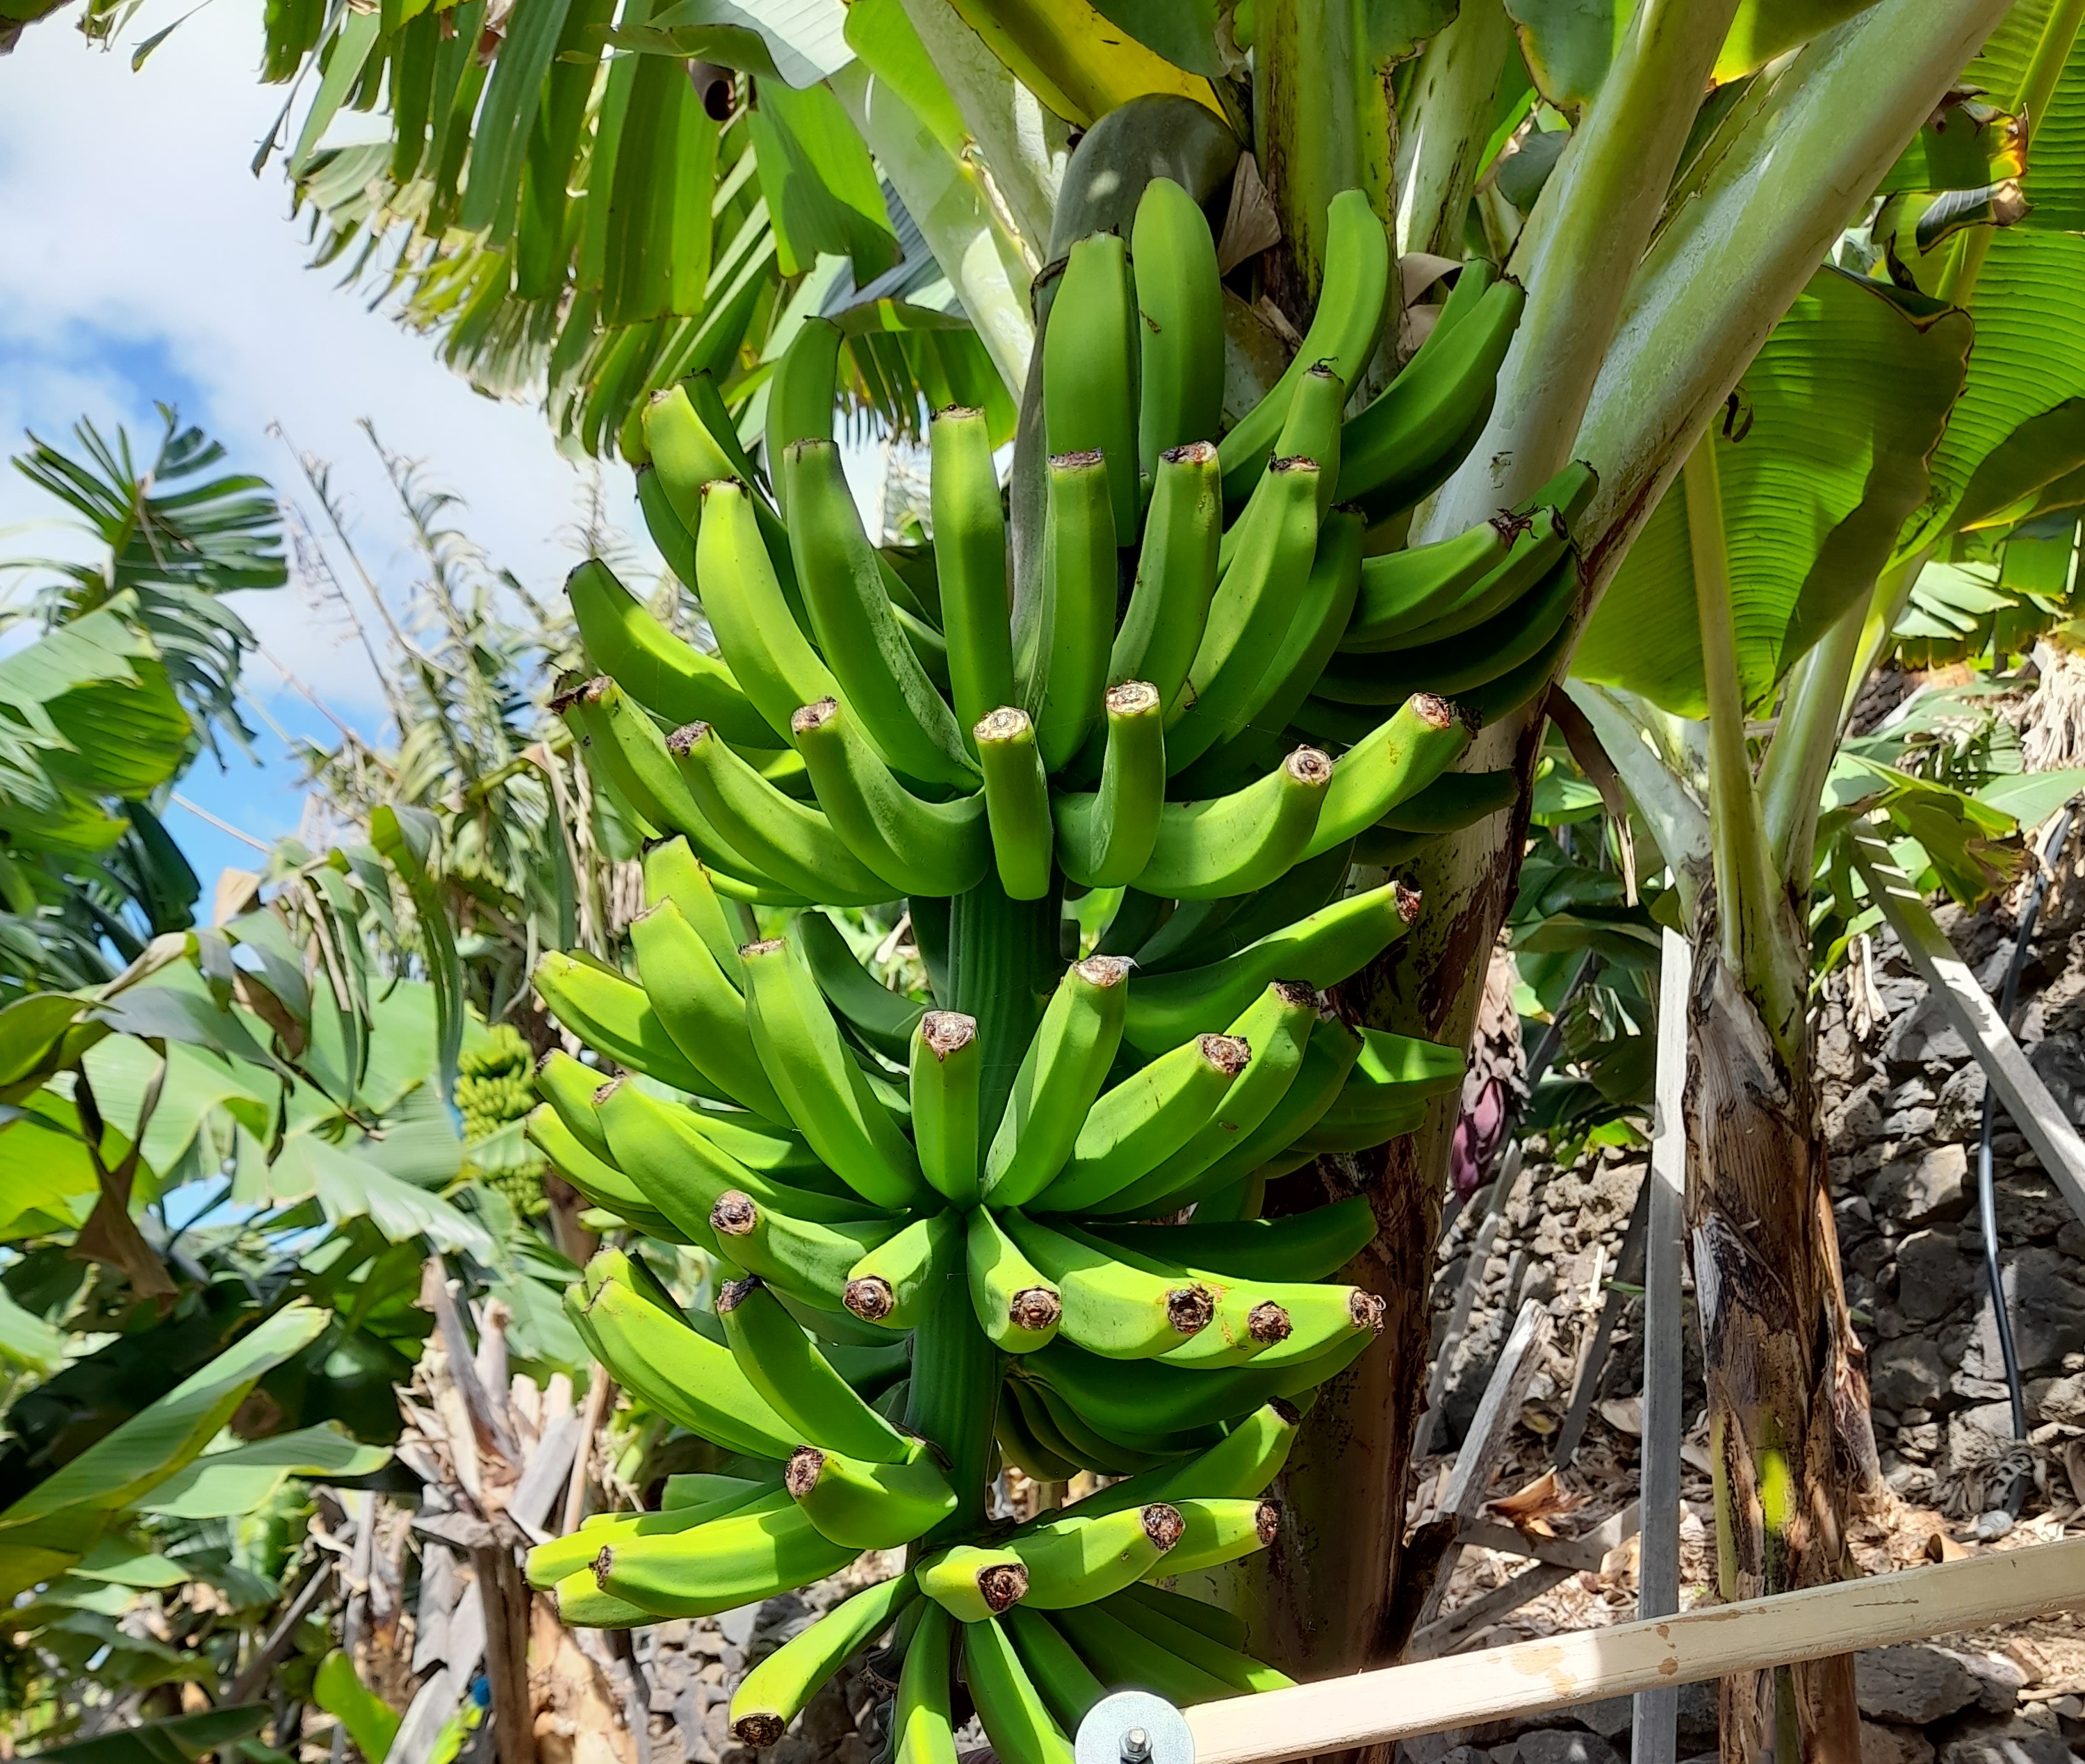
Label: Keep